York Imperial

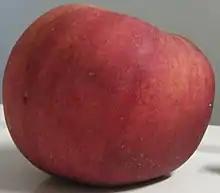
A 'York Imperial' apple

The 'York Imperial' is easily identified by its lop-sided shape. It is consistently one of the top-ten-selling apple varieties. The fruit is medium to large, and varies from an oblate-oblique shape to an oval-oblong shape, and the skins are deep red with greenish-yellow streaks and specks, as well as occasional patches of yellow or green. It can be streaked with grayish scarfskin. 'York Imperial' apples ripen in October and are harvested through December.